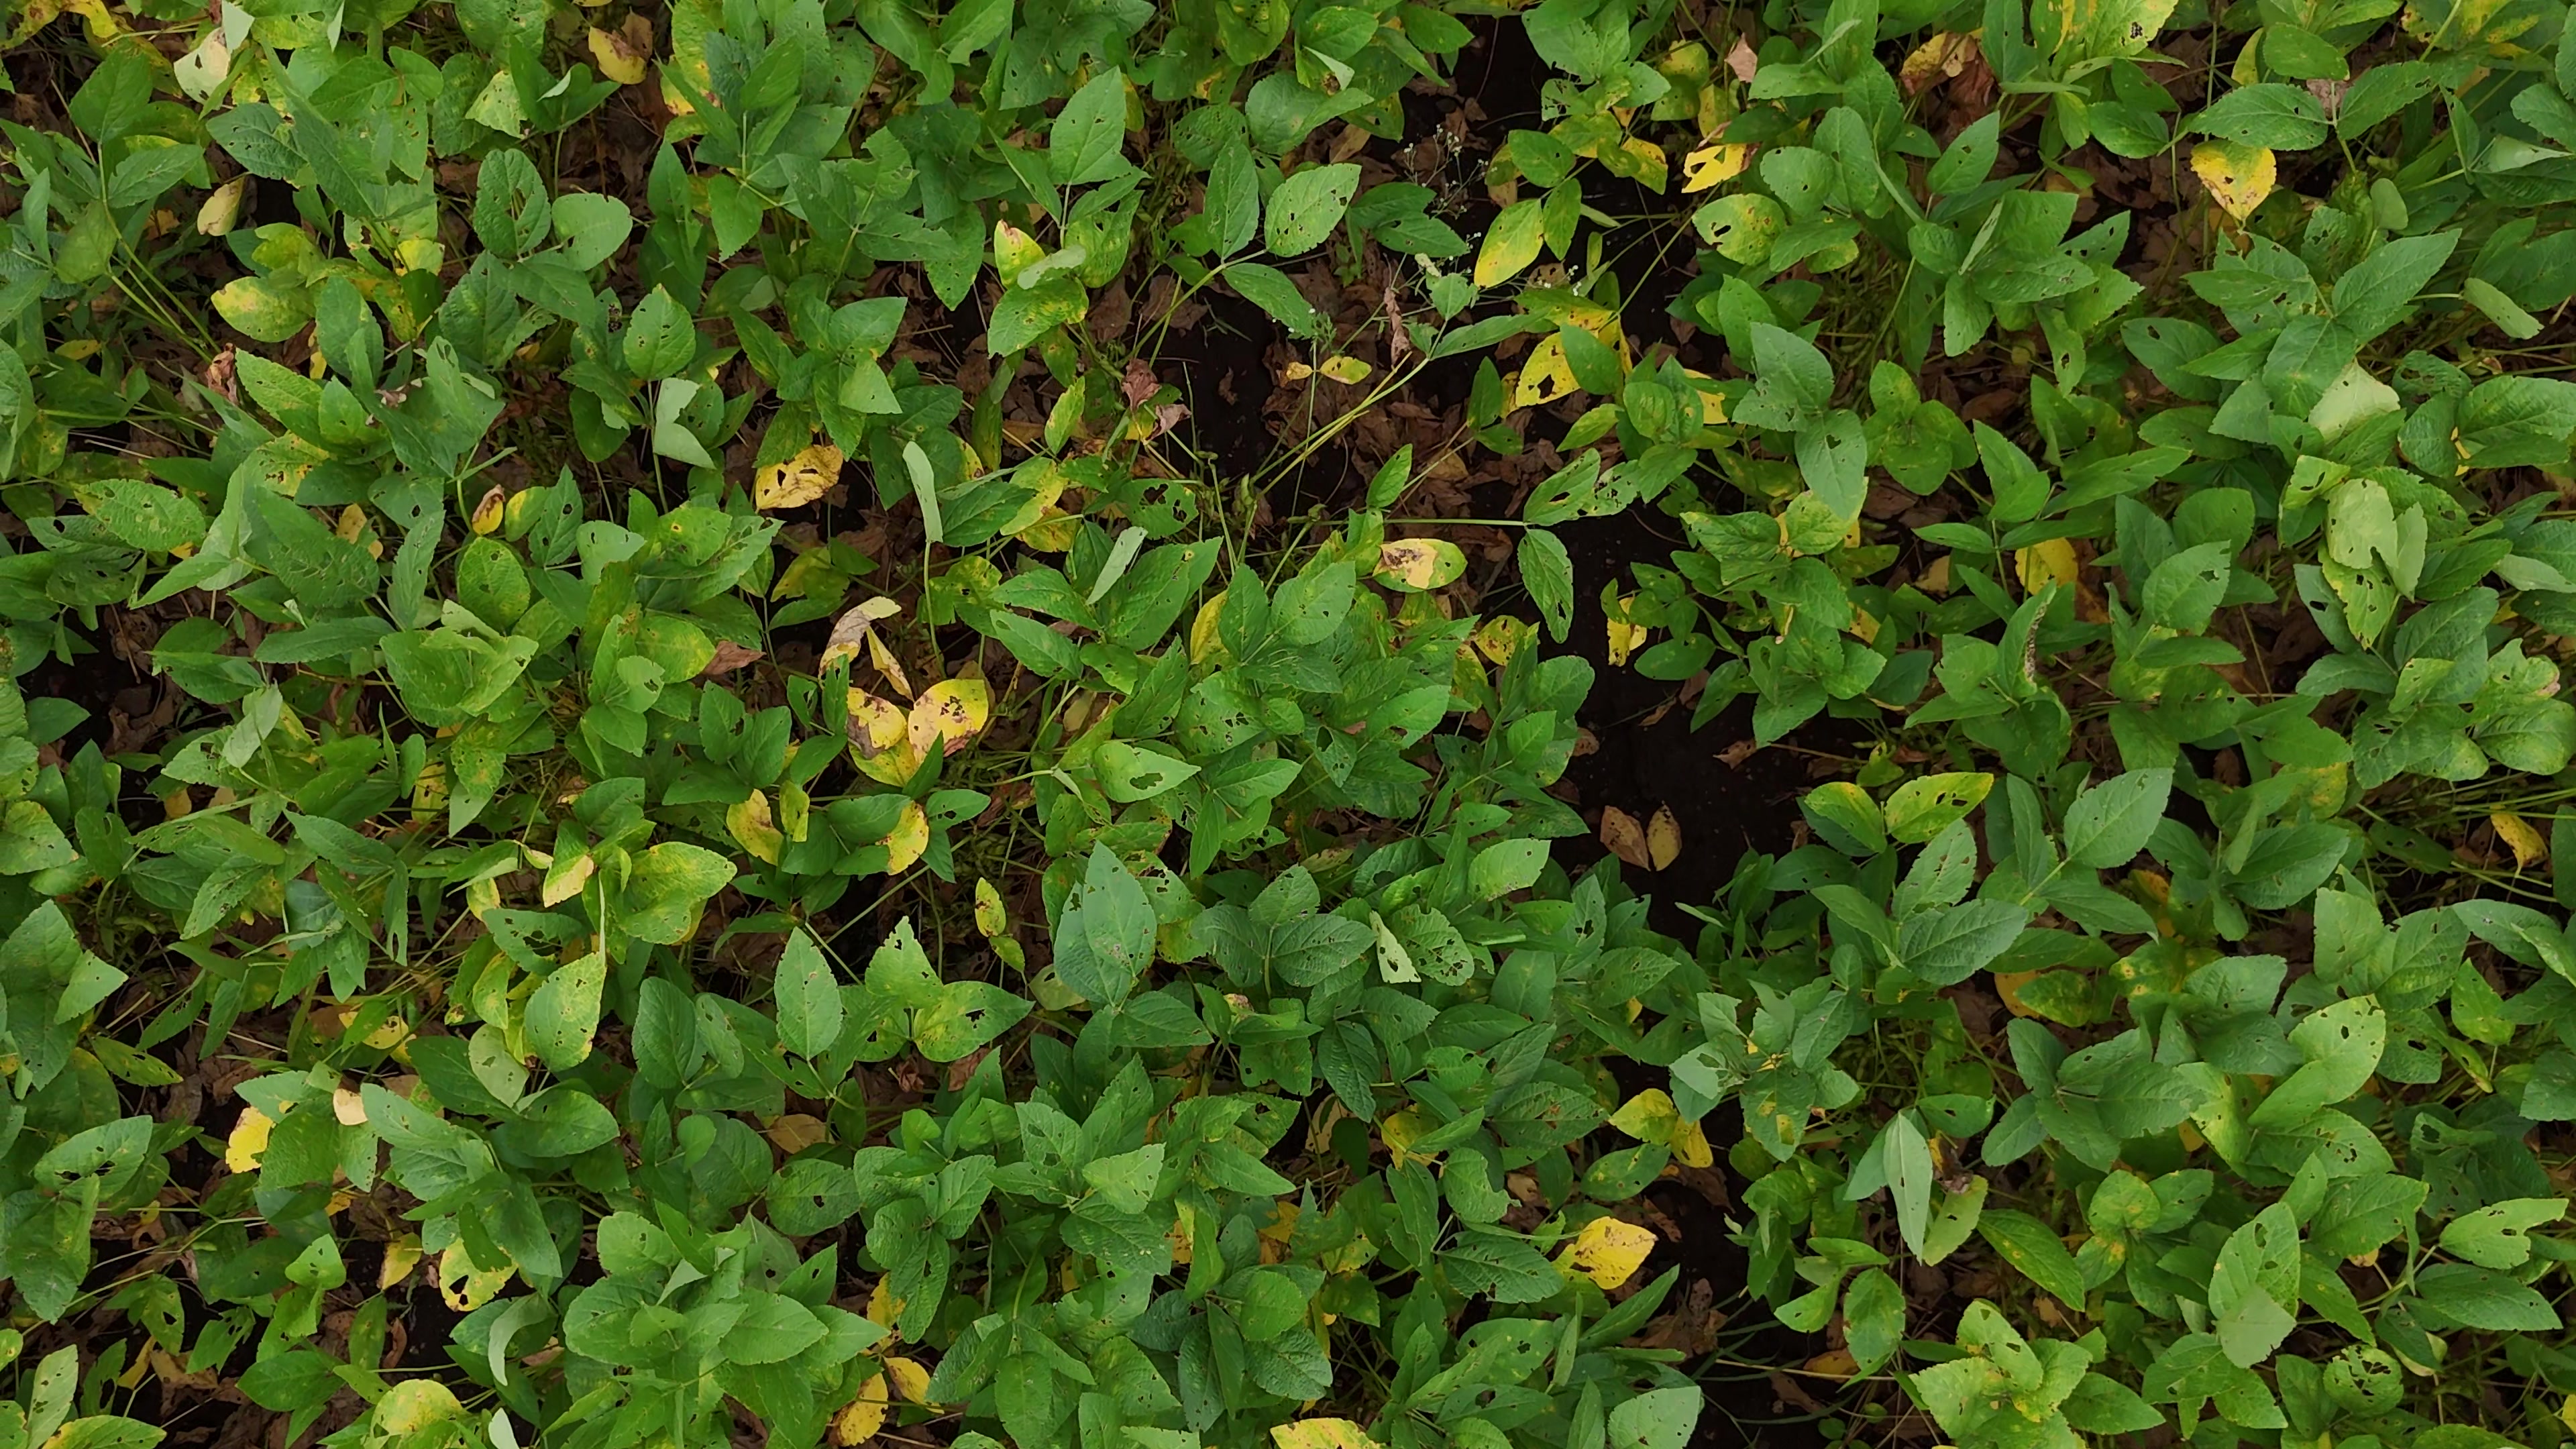
Label: Rust